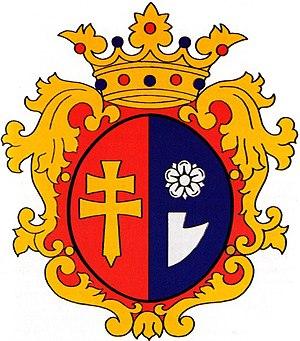
Zics est un village et une commune du comitat de Somogy en Hongrie.